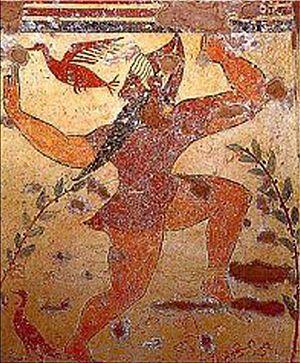
Le Phersu fresque de la La Tombe des Augures Tarquinia
La tombe des Augures est une des tombes étrusques peintes de la nécropole de Monterozzi, proche de la ville de Tarquinia.
L’Étrusque est un roman finlandais de Mika Waltari publié en 1956, relatant les aventures d'un jeune homme, Turms. C'est une enquête historique et aussi une quête initiatique qui commence vers 480 av. J.-C. Ce roman raconte le développement spirituel de Turms, au cours de ses aventures de Grèce en Sicile, puis à Rome, et enfin en Étrurie qui est devenue ensuite la Toscane. Il y apprend par des révélations successives son immortalité puis ses devoirs envers l'avenir de son peuple.
La peinture italienne a, dans le domaine de l'histoire de l'art, une place singulière tant par la variété de ses genres artistiques que par son rayonnement au-delà de l'Italie. La production picturale en Italie est intimement liée à l'histoire de la péninsule et plus généralement à l'histoire du continent européen. La peinture italienne s'est nourrie des influences des puissances qui ont dominé la péninsule pendant des siècles et, dans le même temps, elle a profondément influencé l’art de tout l’Occident.
Les ludi scaenici étaient les jeux pratiqués par les Étrusques souvent inspirés des pratiques attiques ou grecques, et repris ensuite par les Romains. Comme pour nombre de leurs pratiques, les seules traces sont les représentations sur les fresques de leurs tombes.
Le Jeu de Phersu était une scène figurée chez les Étrusques, montrant une lutte entre un homme et son chien contre un autre homme. Elle apparait sur les fresques de trois tombes, la tombe des Augures, des Olympiades et de Polichinelle de la nécropole de Monterozzi, près de Tarquinia, toutes datées de la seconde moitié du VIᵉ siècle av. J.-C.